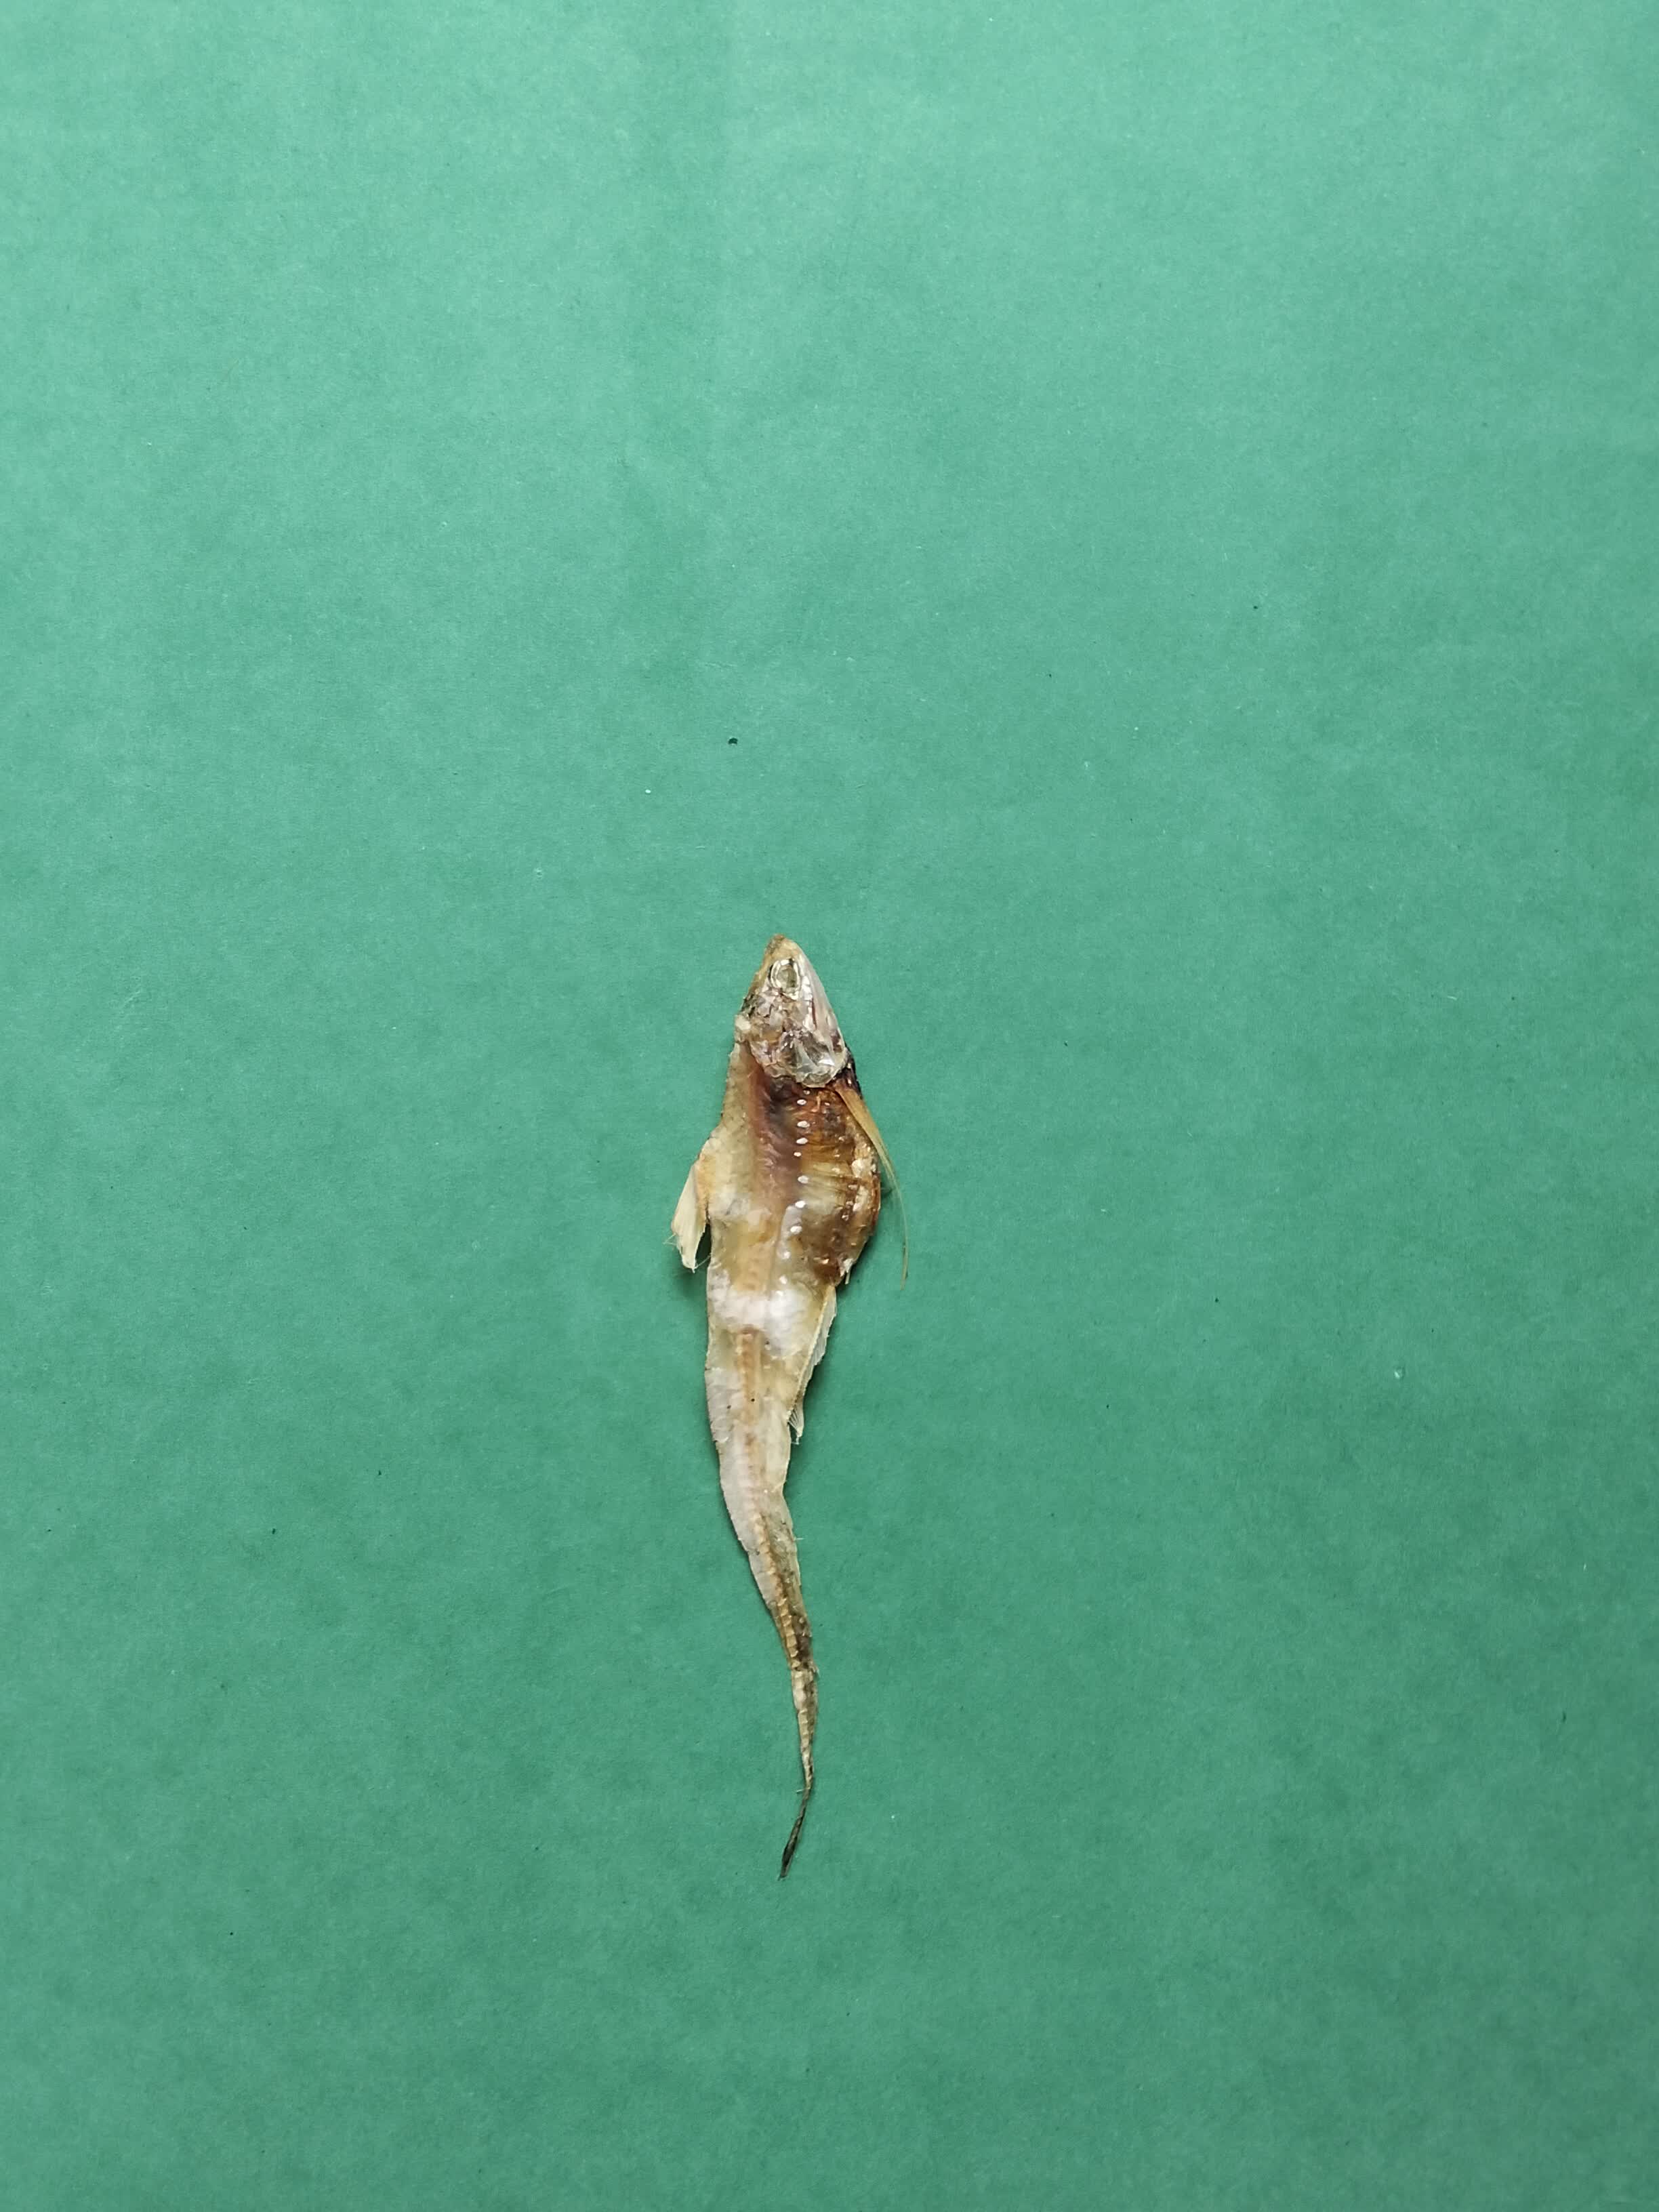
Species: Shundori